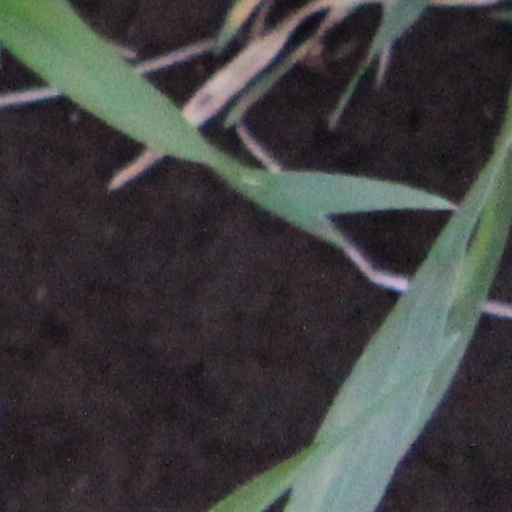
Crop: wheat